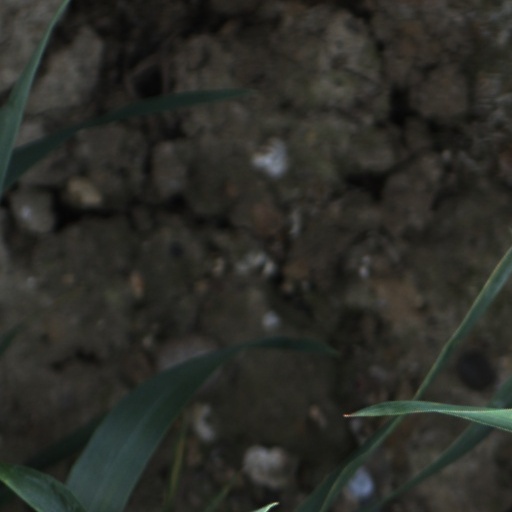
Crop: wheat